World of Sports

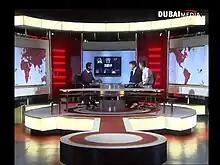
WOS Season One

Launched in April 2010, World of Sports was a weekly sports show airing on Dubai One and featuring a mixture of local and international sports highlights, studio and telephone interviews with sporting personalities and a variety of sports related features. Series One was hosted by Layne Redman with Tom Urquhart, Mark Pendergast, Noel Miller and Anas Bukhash appearing as regular studio guests. Series two saw a change in host with Tom Urquhart taking the hosting duties and a change in focus from the international sports of Season One to cover more local sporting events. The show was broadcast on Dubai One in the UAE at Dubai Media Incorporated's Maktoum Studios and could be viewed all over the middle east and Africa. Each episode debuted on Thursday nights at 20:00 UAE time (19:00 KSA) and was thirty minutes in duration.